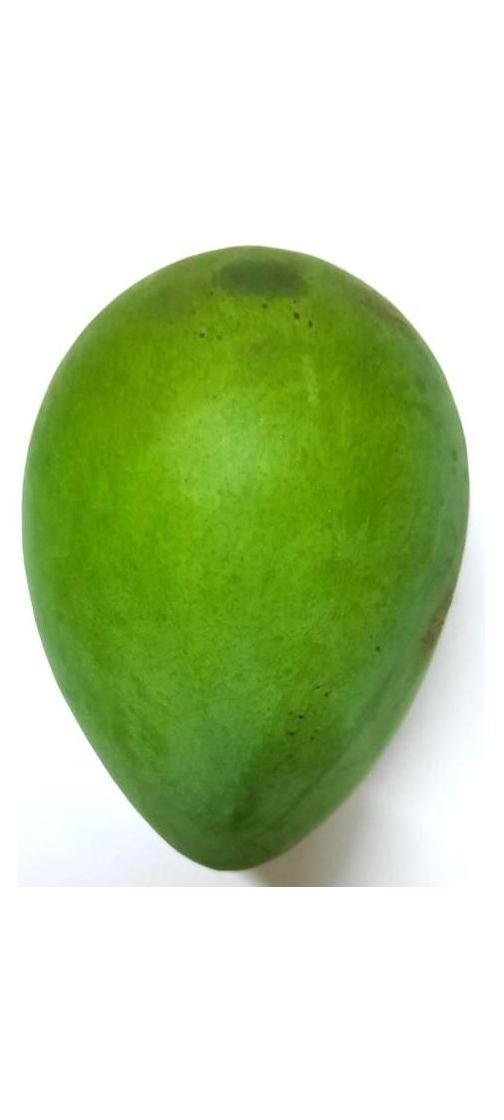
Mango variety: Harivanga